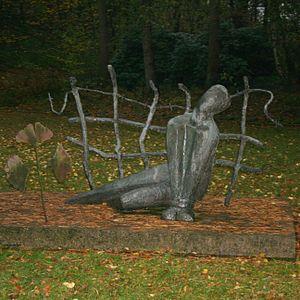
Monument pour les victimes russes de Neuengamme qui étaient assassinés dans le camp de concentration Neuengamme. Créé par le sculpteur russe Grigoriy Jastrebentzkiy, 2002
Neuengamme est un camp de concentration, établi le 13 décembre 1938, au sud-est de Hambourg sur le fleuve Elbe, d'abord comme camp extérieur du camp de Sachsenhausen puis transformé en 1940 en camp de travail indépendant avec plus de 90 camps extérieurs annexes.